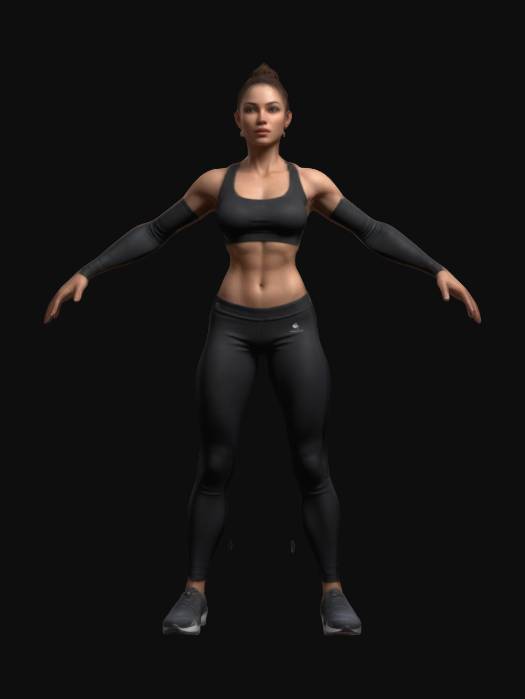
미적 점수 (1~10점): 6